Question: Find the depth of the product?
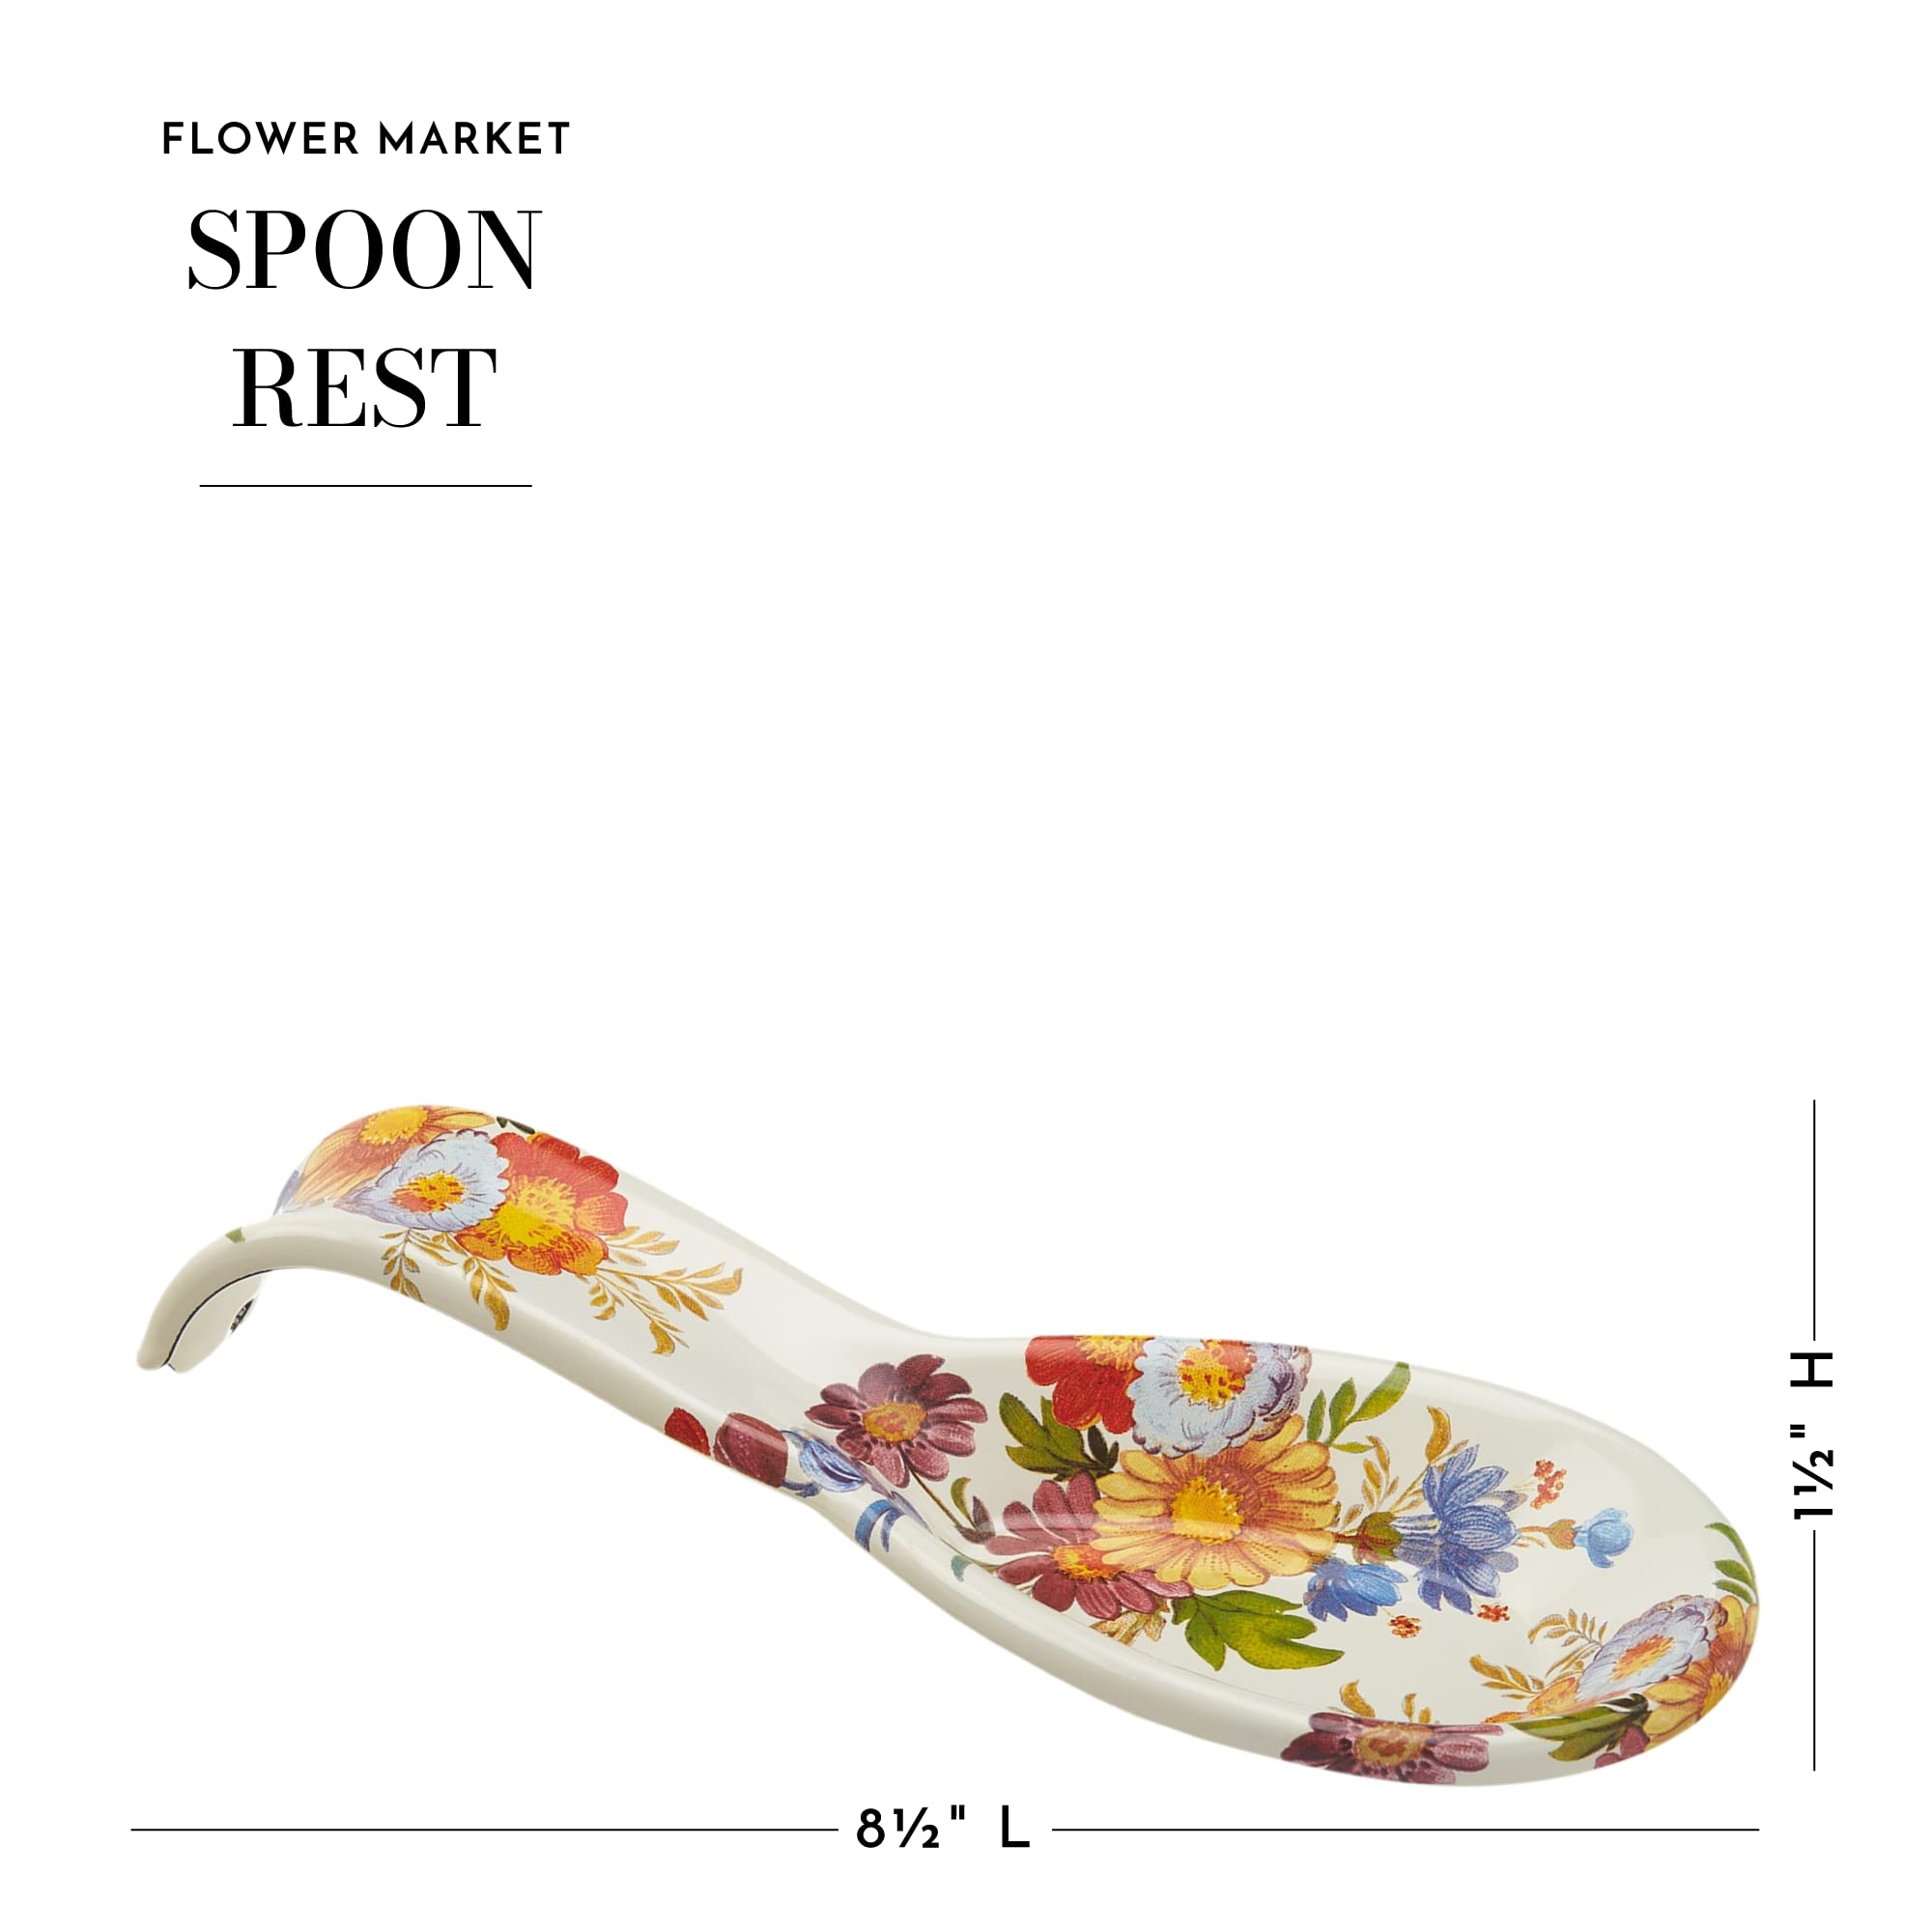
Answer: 8.5 inch